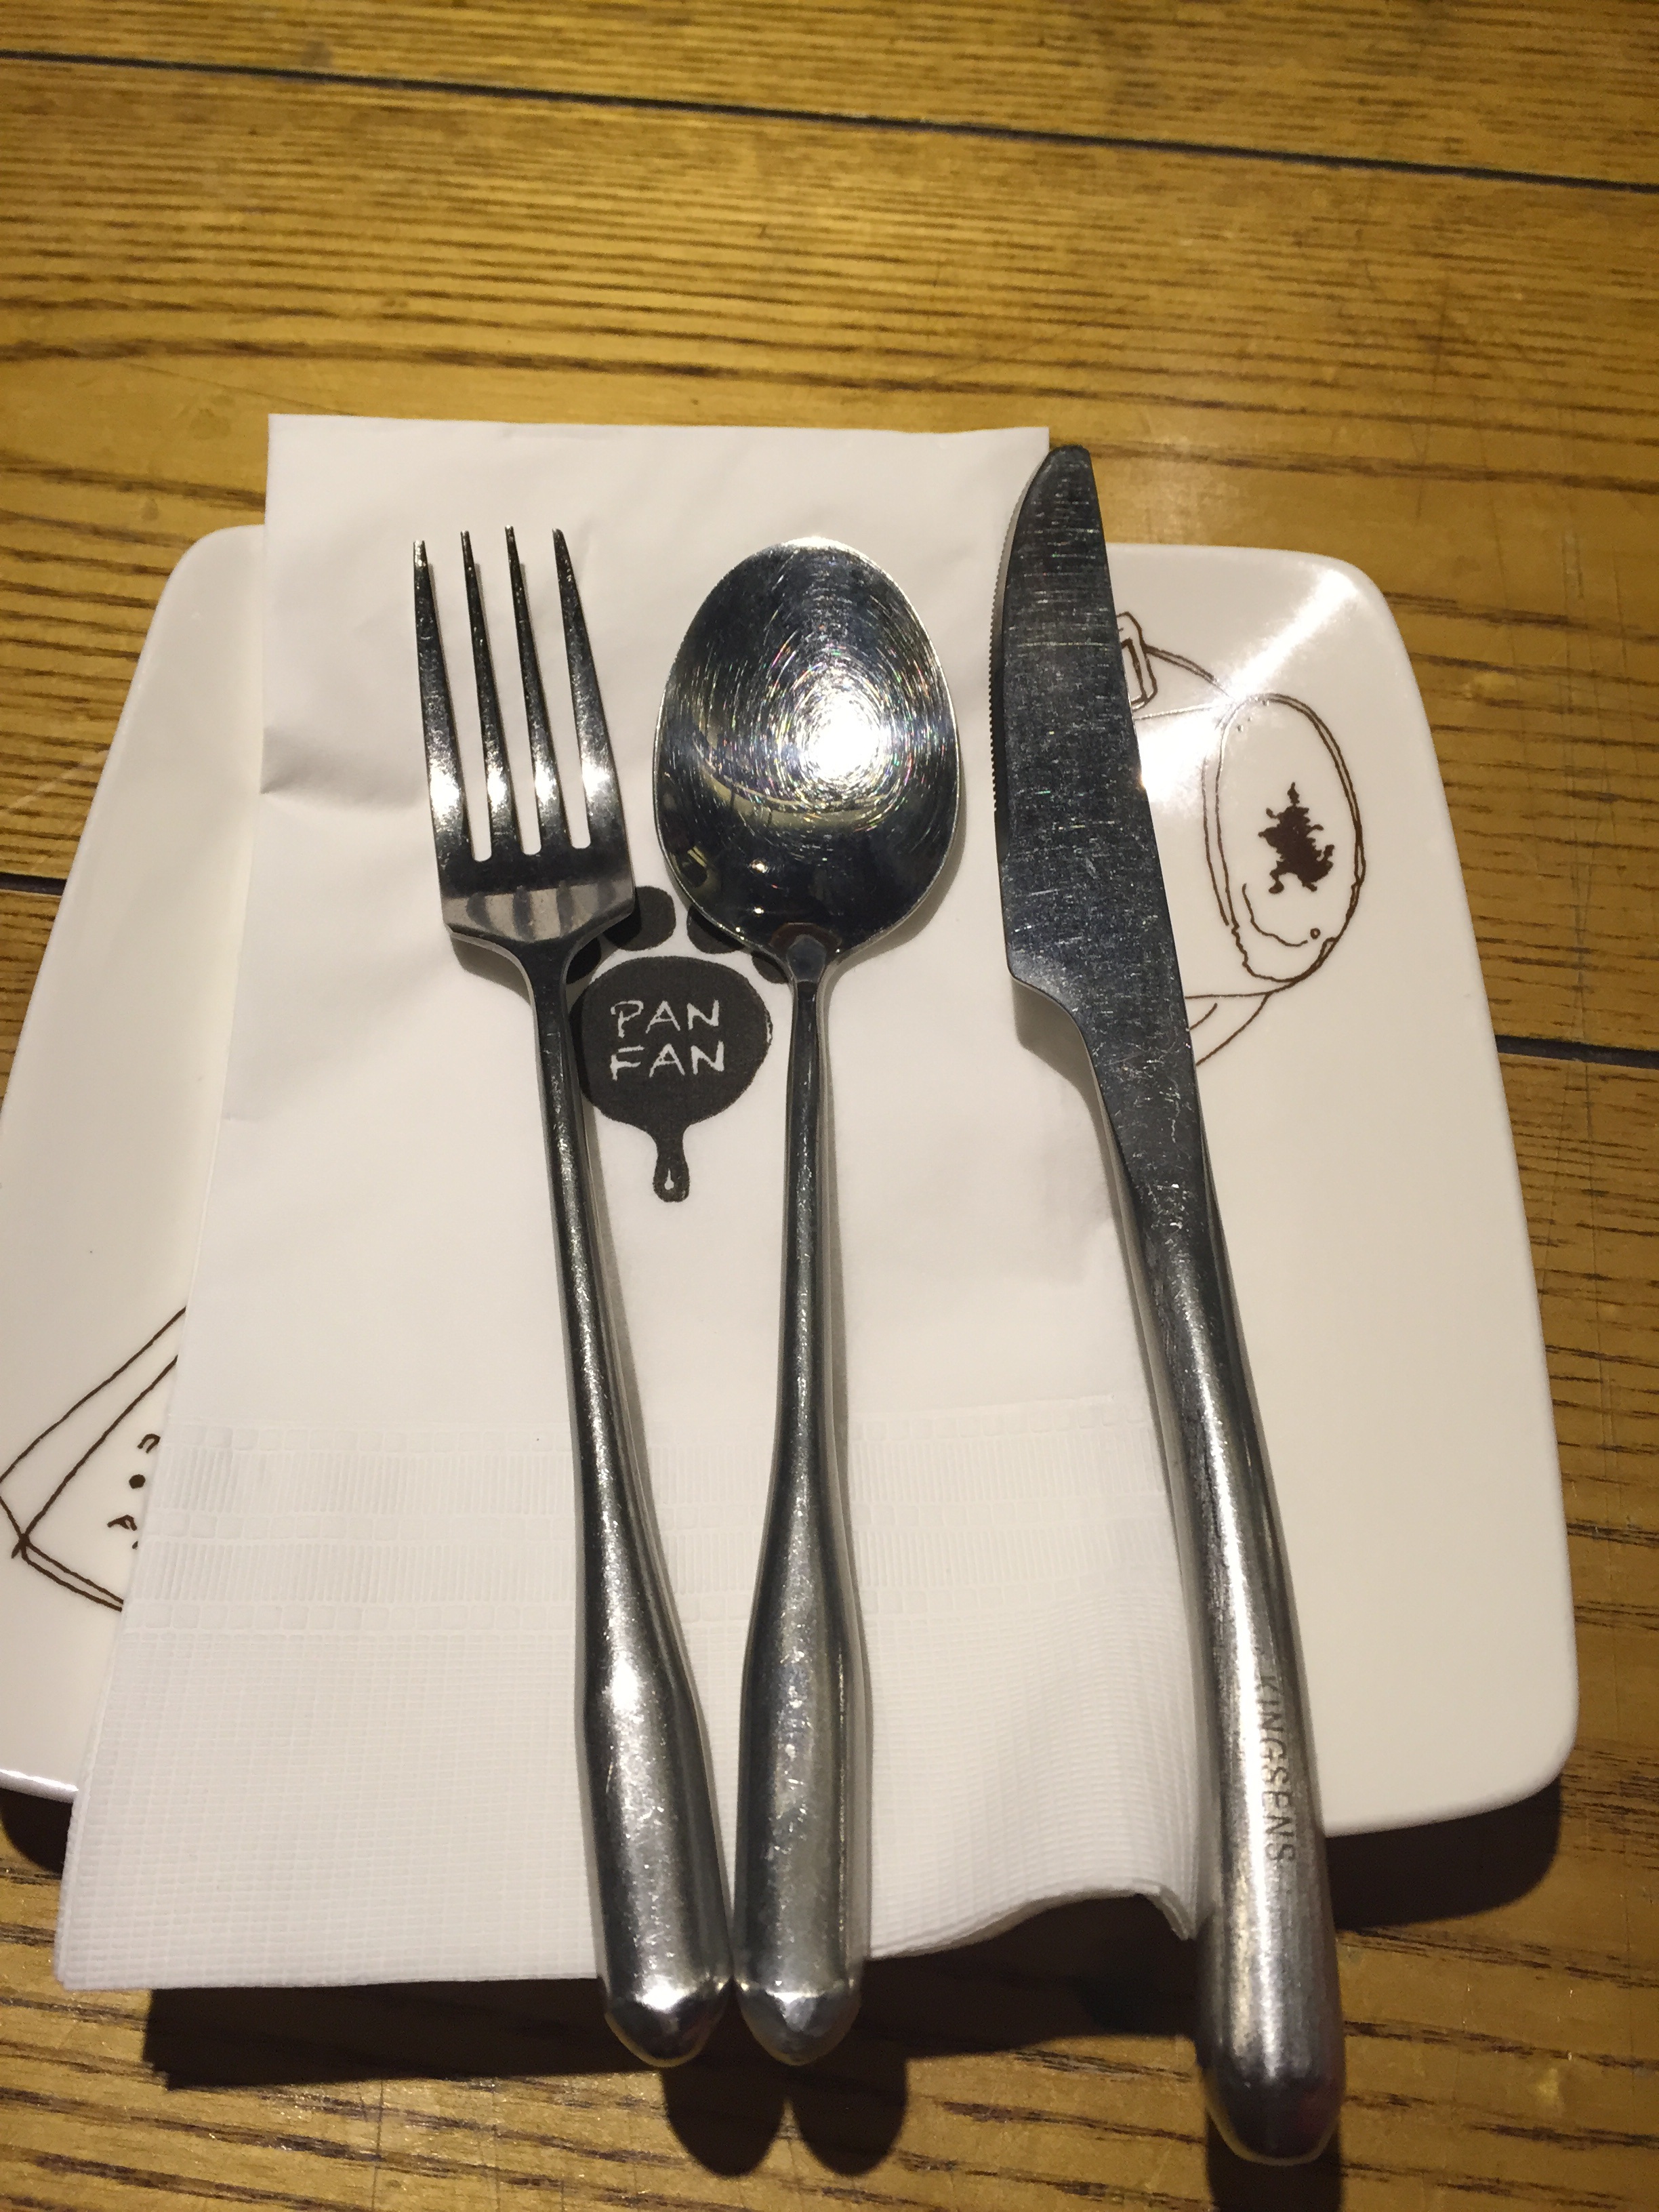
fork, cutlery, manor, plate, kitchen, tableware, spoon, knife, dining, napkins, table manners, straighten out, meals tools, etiquette